Infernal Affairs

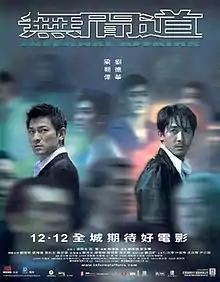
Theatrical release poster

Infernal Affairs is a 2002 Hong Kong crime drama film directed by Andrew Lau and Alan Mak from a screenplay written by Mak and Felix Chong. The film stars Andy Lau, Tony Leung, Anthony Wong, and Eric Tsang. The film follows an undercover Hong Kong Police Force officer who infiltrates a triad and another police officer who is secretly a spy for the same triad. The film is the first in the "Infernal Affairs" series, followed by "Infernal Affairs II" and "Infernal Affairs III" (both 2003).